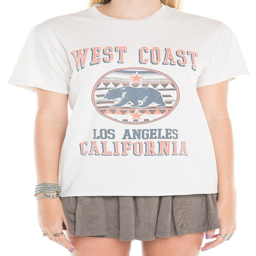
many companies will focus on their strong points to advertise to the public .